Maurice Merleau-Ponty

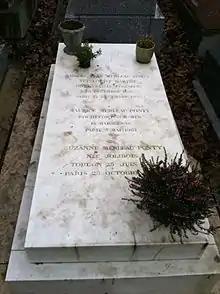
Merleau-Ponty's grave at Père Lachaise Cemetery in Paris, where he is buried with his mother Louise, his wife Suzanne, and his daughter Marianne

Maurice Merleau-Ponty was born in 1908 in Rochefort-sur-Mer, Charente-Inférieure (now Charente-Maritime), France. His father died in 1913 when Merleau-Ponty was five years old. After secondary schooling at the Lycée Louis-le-Grand in Paris, Merleau-Ponty became a student at the École Normale Supérieure, where he studied alongside Jean-Paul Sartre, Simone de Beauvoir, Simone Weil, Jean Hyppolite, and Jean Wahl. As Beauvoir recounts in her autobiography, she developed a close friendship with Merleau-Ponty and became smitten with him, but ultimately found him too well-adjusted to bourgeois life and values for her taste. He attended Edmund Husserl's "Paris Lectures" in February 1929. In 1929, Merleau-Ponty received his DES degree ("", roughly equivalent to a M.A. thesis) from the University of Paris, on the basis of the (now-lost) thesis "La Notion de multiple intelligible chez Plotin" ("Plotinus's Notion of the Intelligible Many"), directed by Émile Bréhier. He passed the agrégation in philosophy in 1930.